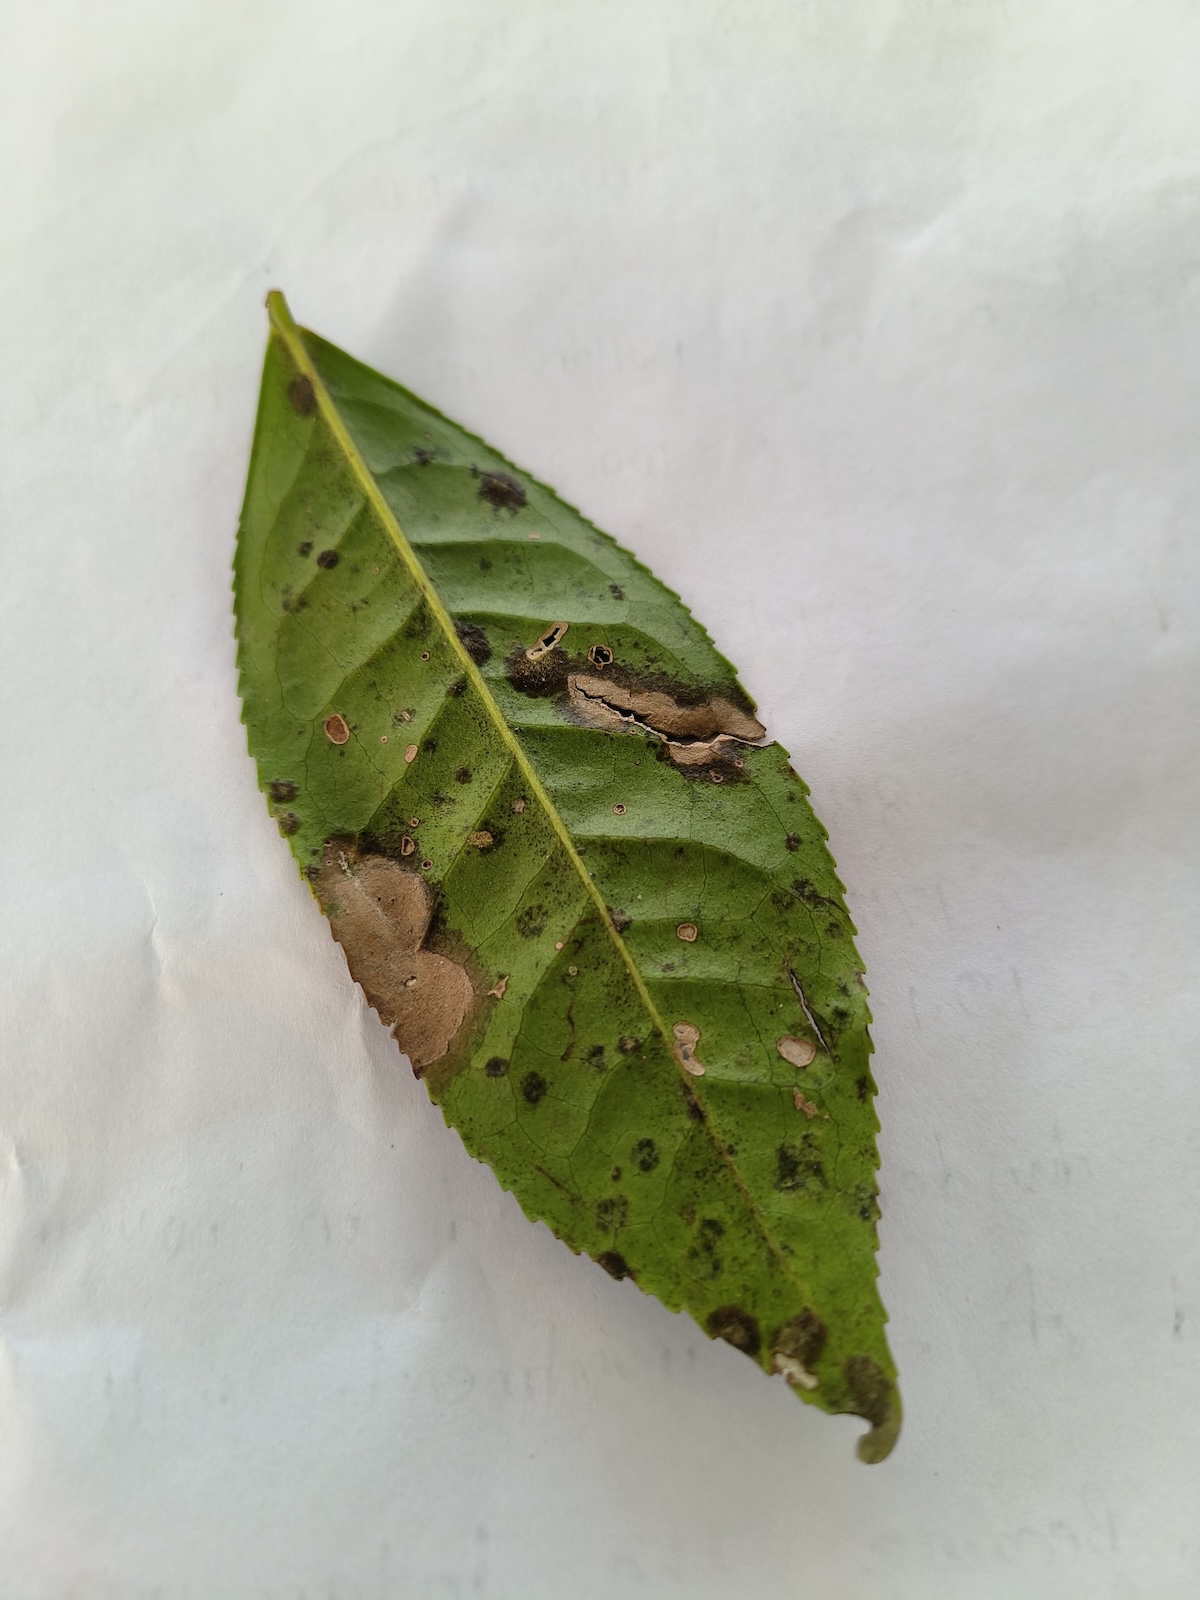
Label: Brown Blight